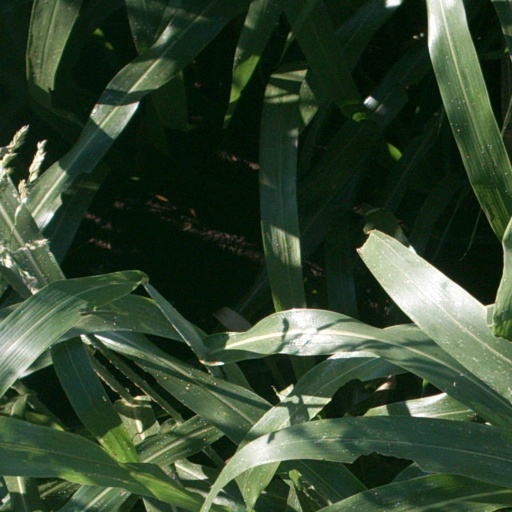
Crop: sorghum